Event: Nepal Earthquake
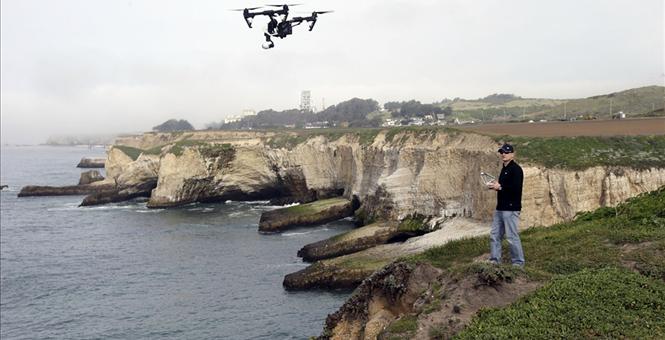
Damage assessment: no_damage